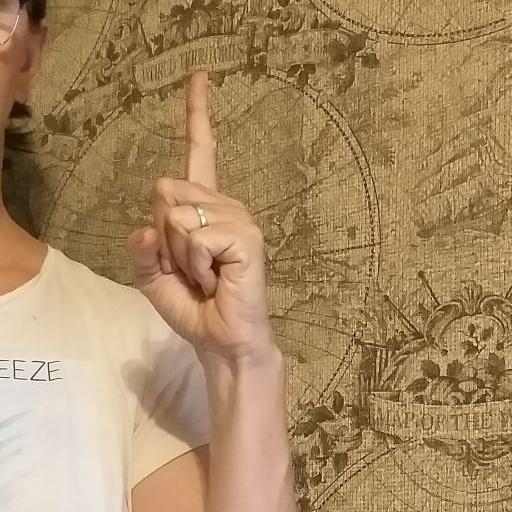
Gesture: one